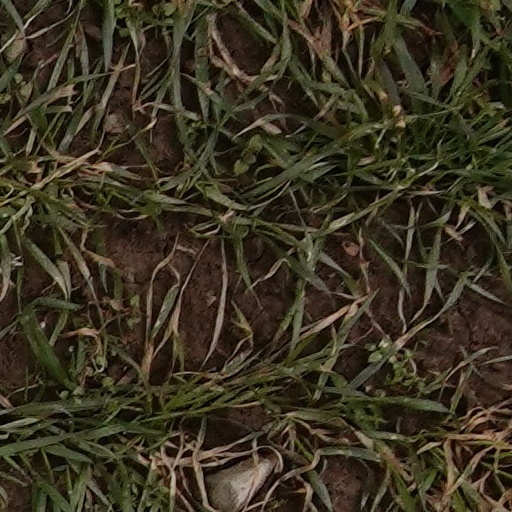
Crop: wheat